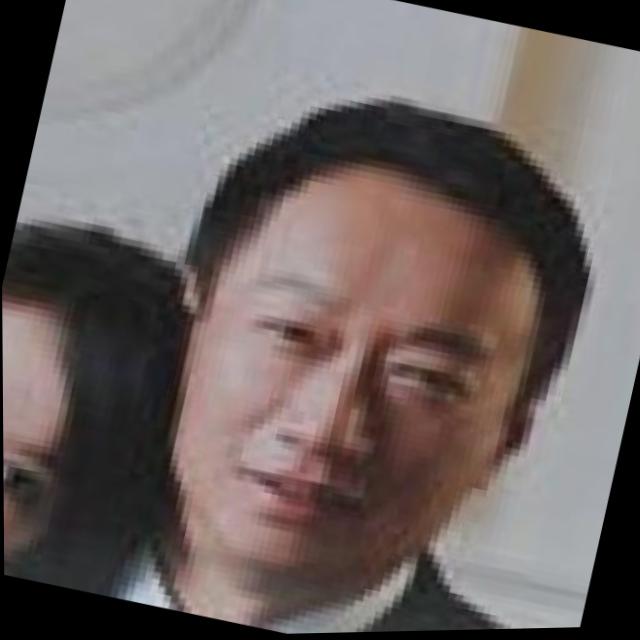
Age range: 45-64